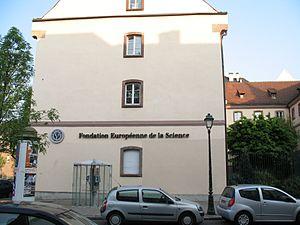
La Fondation européenne de la science est une association regroupant 72 organisations scientifiques de 30 pays européens. Son objectif est de promouvoir la recherche scientifique et d'améliorer la coopération européenne dans ce domaine, d'émettre des avis sur des questions scientifiques stratégiques, d'encourager la mobilité des chercheurs, d'améliorer la mutualisation des moyens.